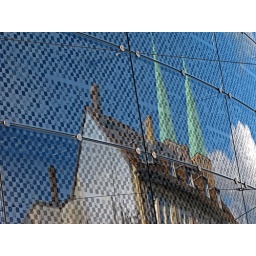
Steeples of Martins church mirrored in facade of CityPoint, KasselSpiegelung der Kasseler Martinskirche in der CityPoint-Fassade